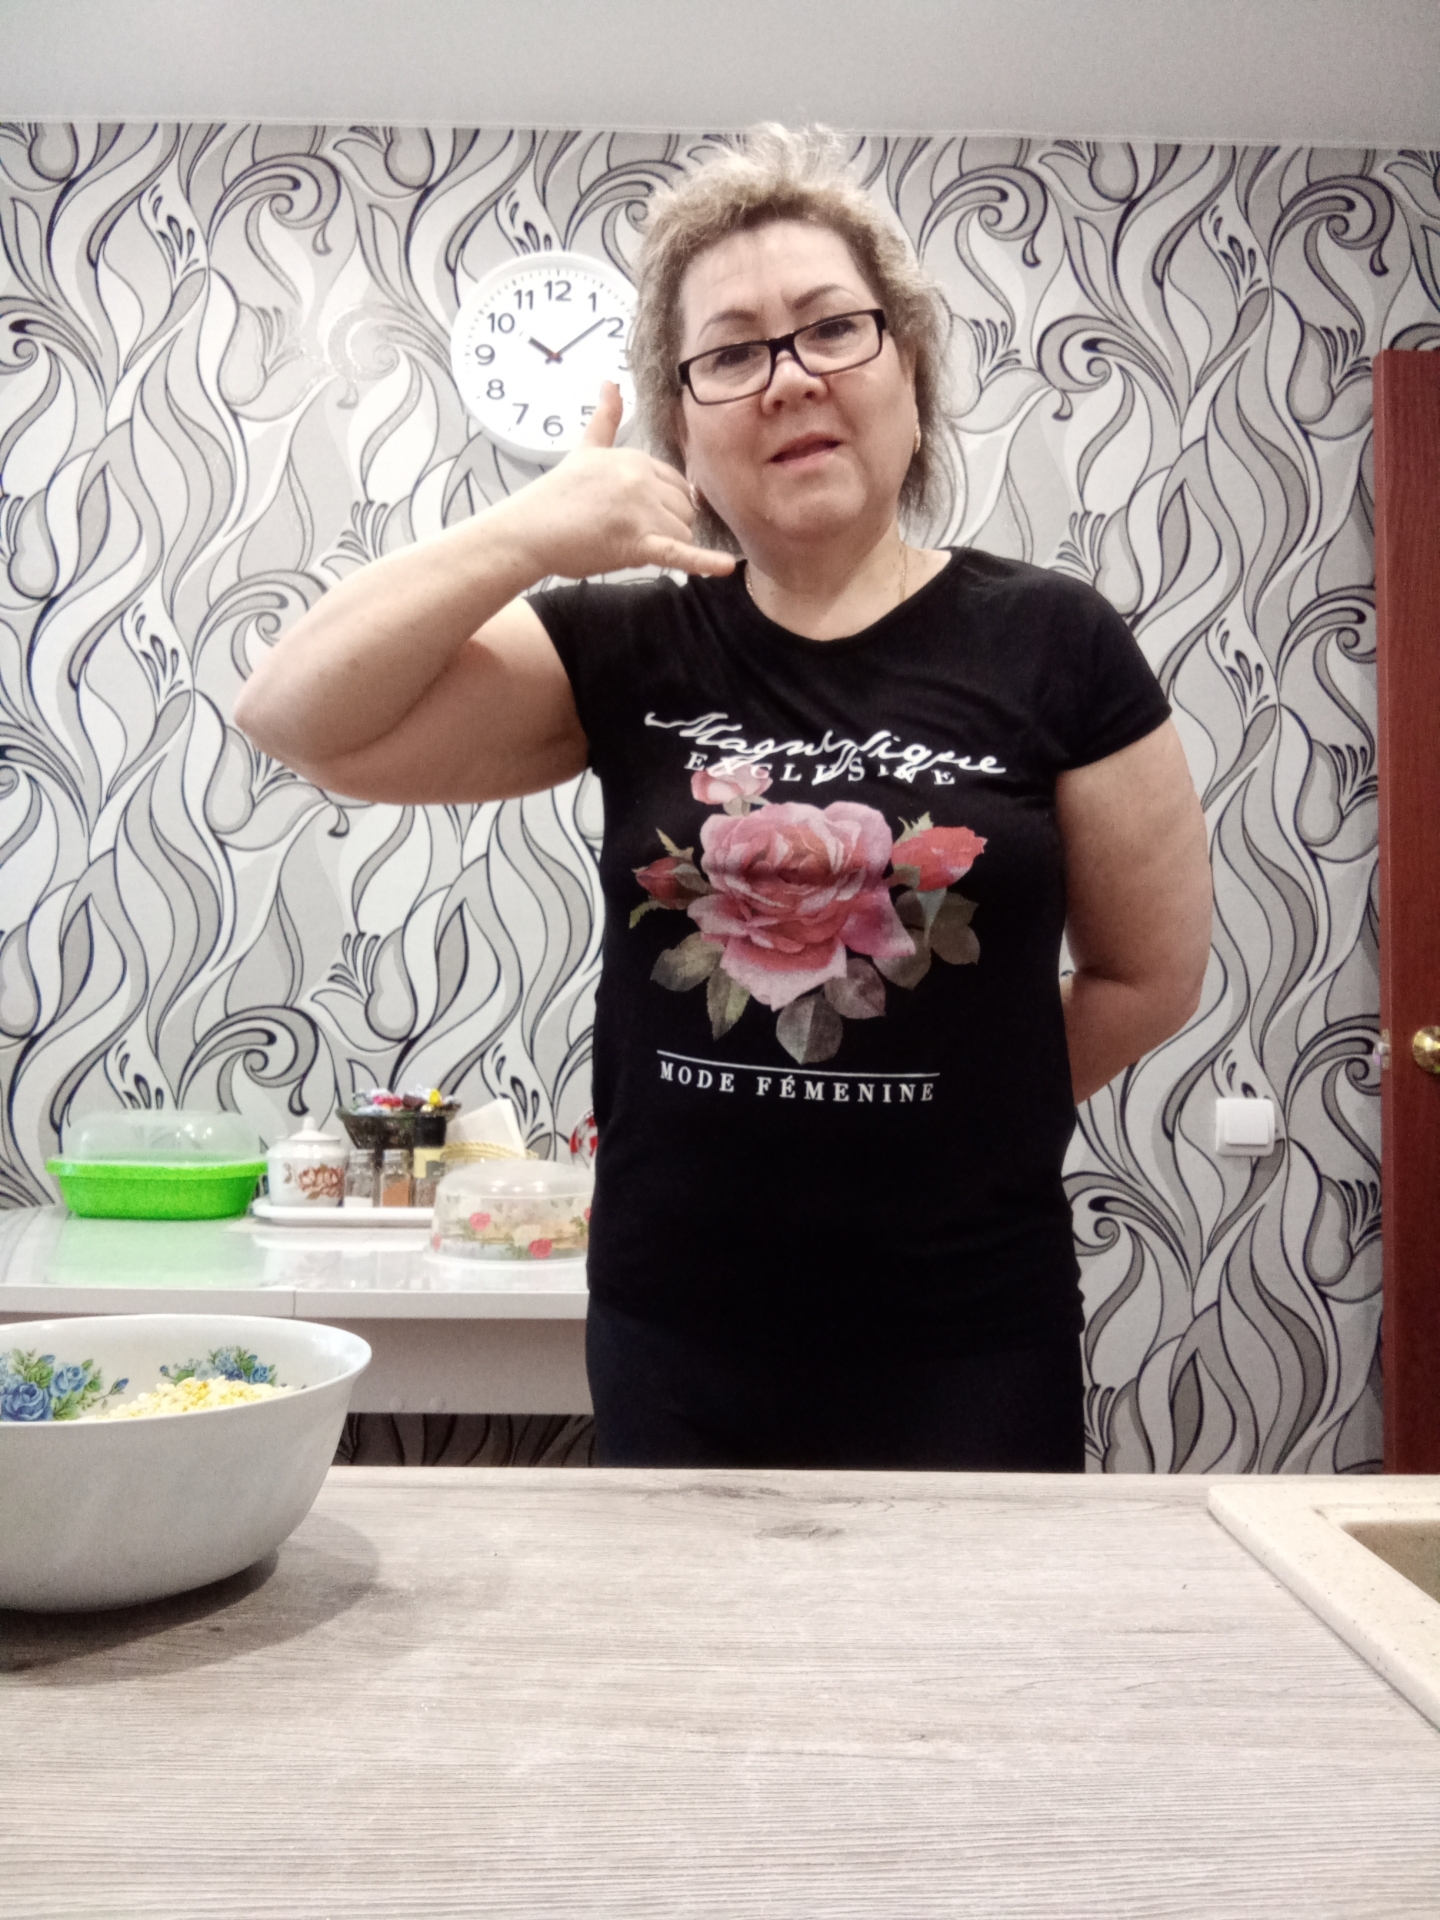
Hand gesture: call